Conic section

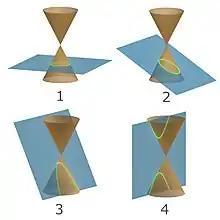
Types of conic sections:

The conic sections have been studied for thousands of years and have provided a rich source of interesting and beautiful results in Euclidean geometry.